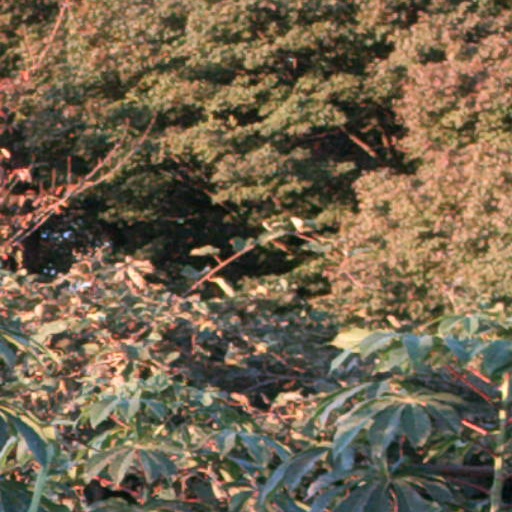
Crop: cassava